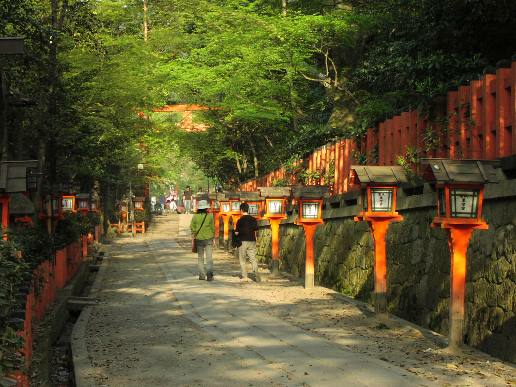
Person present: No